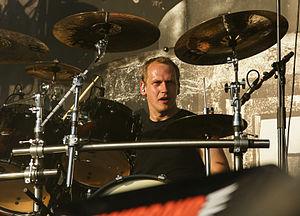
Heaven Shall Burn est un groupe de deathcore mélodique allemand, originaire de Saalfeld. Formé en 1996, le groupe comprend le chanteur Marcus Bischoff, les guitaristes Maik Weichert et Alexander Dietz, le bassiste Eric Bischoff et le batteur Christian Bass. Ils sont actuellement signés à Century Media. Ils comptent au total huit albums studio, l'un des derniers étant, Veto, qui atteindra la deuxième place des classements allemands en 2013.